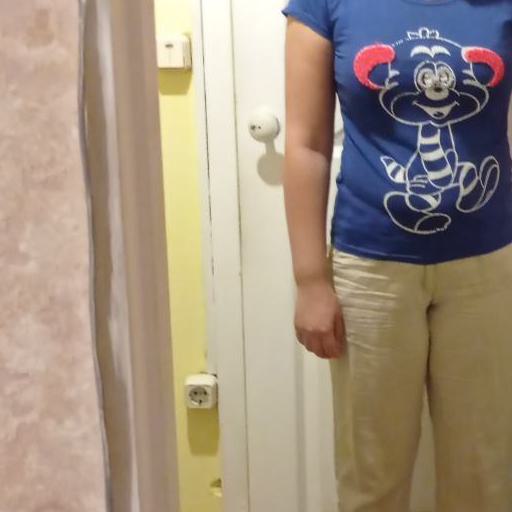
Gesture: no_gesture